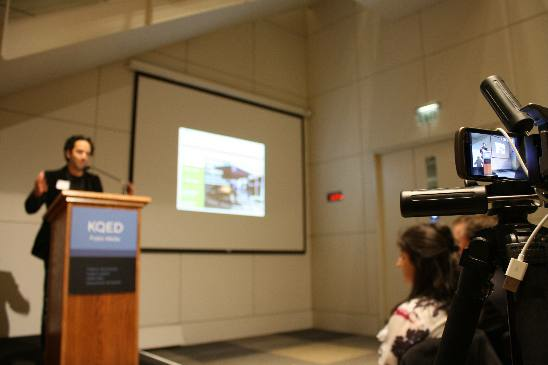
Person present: Yes